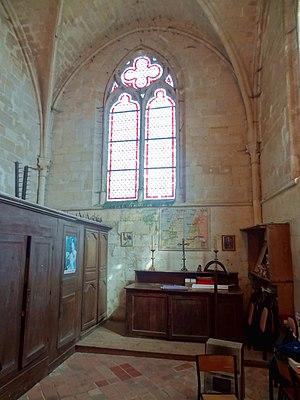
Intérieur de l'église - voir titre.
L'église Saint-Barthélemy est une église catholique paroissiale située à Villeneuve-sur-Verberie, dans l'Oise, en France. C'est un édifice de la première période gothique des années 1160 / 1180, qui ressent encore largement l'influence de l'architecture romane, à l'exception des deux remarquables portails et de l'étage de beffroi du clocher, qui est de dimensions importantes. Les portails sont inspirés de la collégiale Saint-Frambourg de Senlis, et le clocher, de la cathédrale de Senlis. Depuis l'adjonction d'une chapelle au nord de la première travée du chœur au XIIIᵉ siècle et d'un bas-côté au nord de la nef vers la fin du XVᵉ siècle, le plan de l'église est devenu dissymétrique. L'intérieur de la nef a profondément changé d'aspect avec le voûtement d'ogives à la même époque. Le chœur n'a en revanche que peu évolué depuis sa construction, et demeure la partie la plus intéressante de l'église. Il se caractérise par des voûtes de belle facture, dont la deuxième présente des ogives sculptées de fleurettes, et surtout par des chapiteaux d'un sculpture originale et très fouillée. Deux parmi eux sont historiés et peuvent être qualifiés d'exceptionnels sur le plan du département.